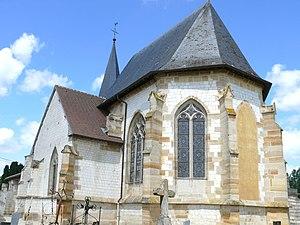
Ponthion - Eglise Saint-Symphorien - Chevet avec abside polygonale à trois pans
Ponthion est une commune française, située dans le département de la Marne en région Grand Est.